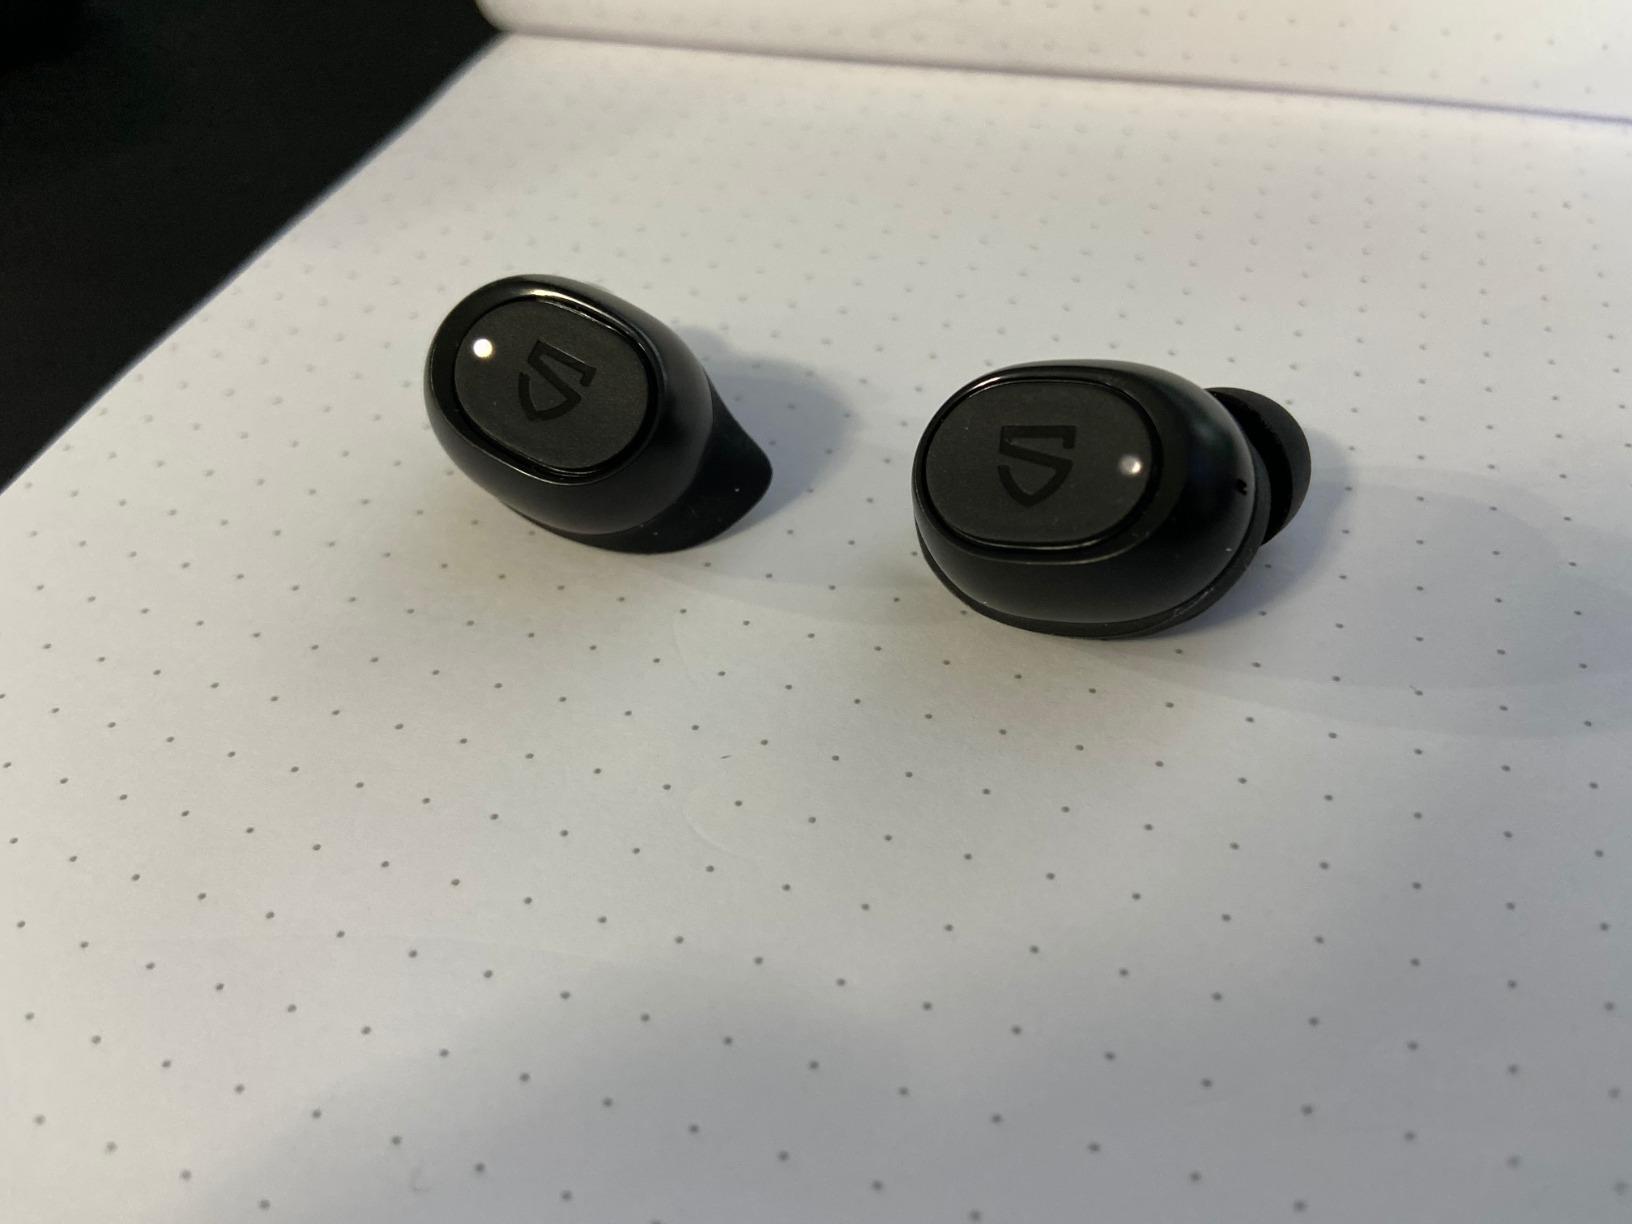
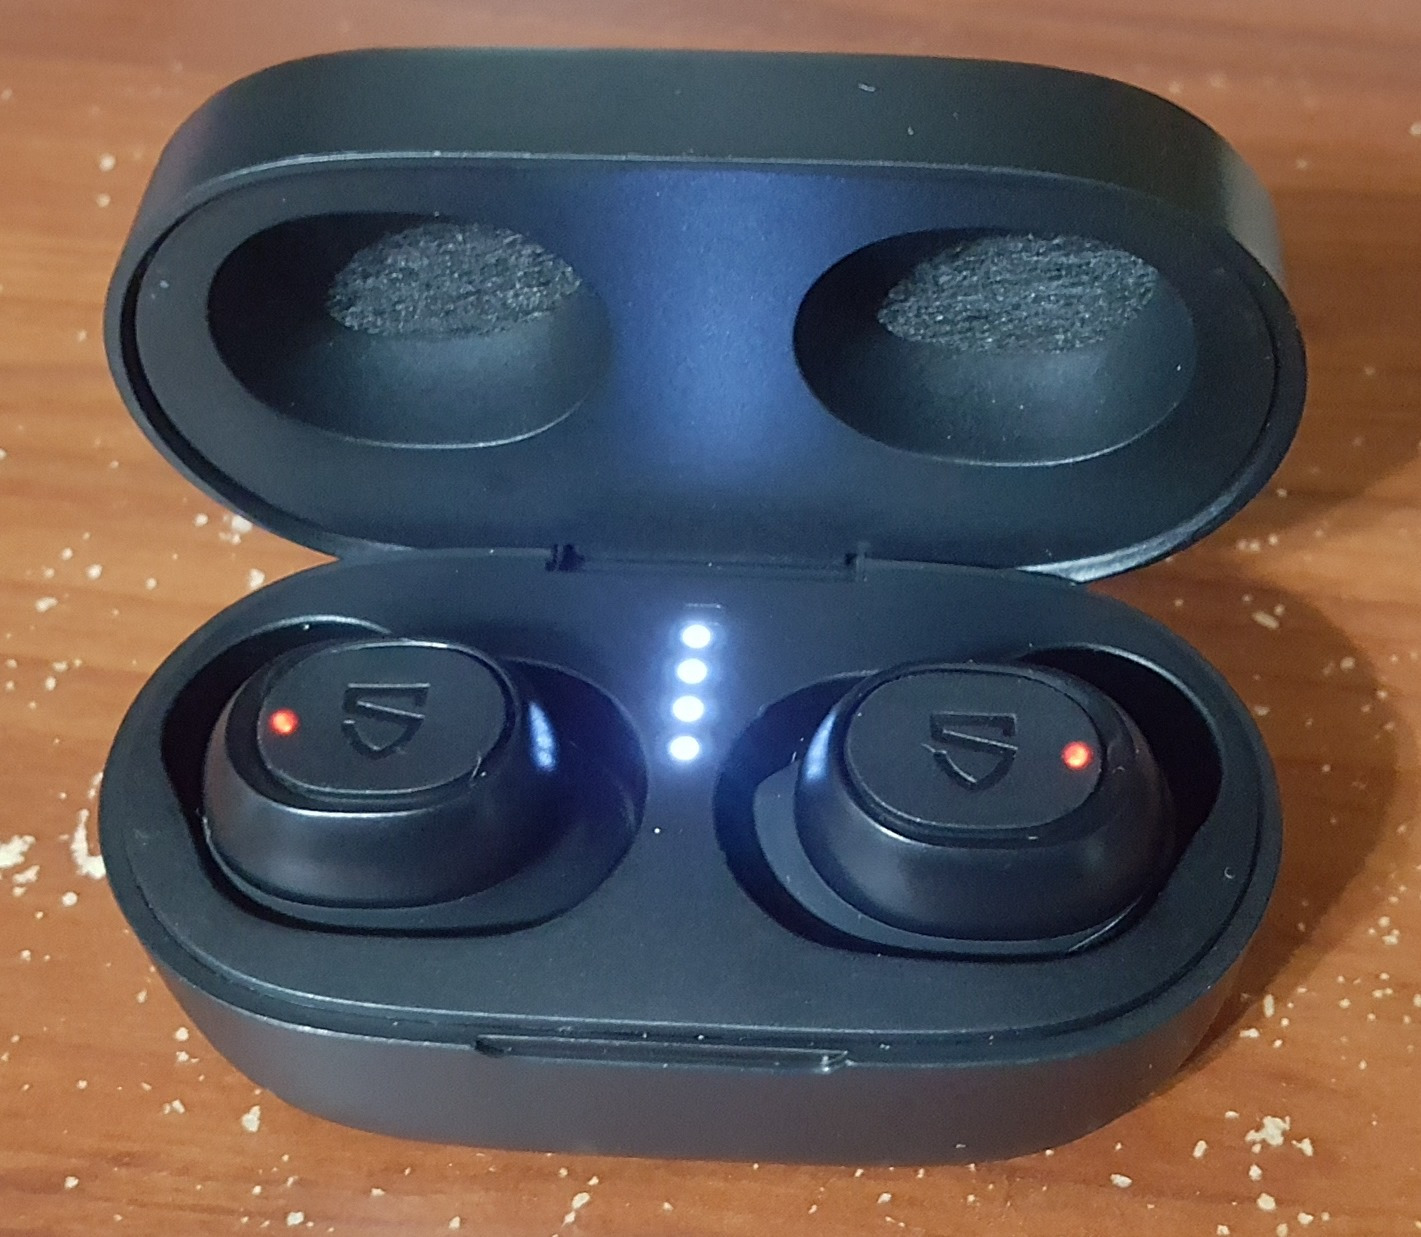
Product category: earbuds
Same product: yes